Demographics of Israel

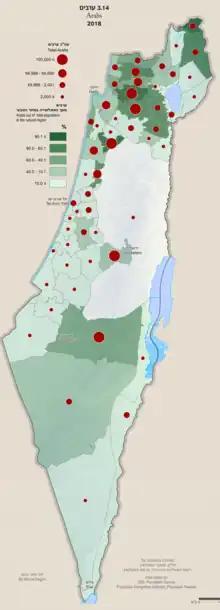
Arabs in Israel, by natural region, 2018

Arab citizens of Israel are those Arab residents of Mandatory Palestine that remained within Israel's borders following the 1948 Arab–Israeli War and the establishment of the State of Israel. It is including those born within the state borders subsequent to this time, as well as those who had left during the establishment of the state (or their descendants), who have since re-entered by means accepted as lawful residence by the Israeli state (primarily family reunifications).